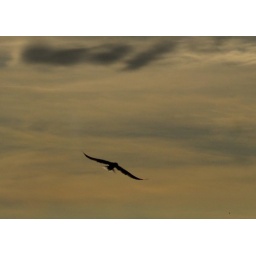
bird in sky